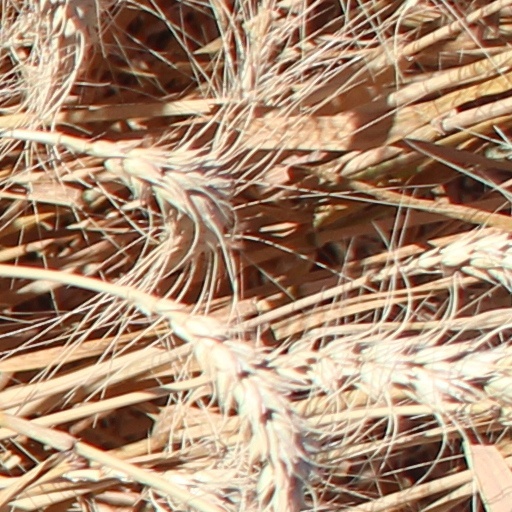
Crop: wheat